Grande Ceinture line

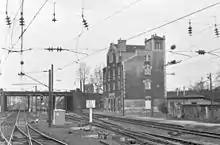
Bobigny station in 1984

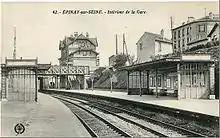
The gare d'Épinay-sur-Seine on the Ligne des Grésillons (now RER line C). The Grande Ceinture passes on the second bridge.

Decided upon in 1875, the Grande Ceinture opened in 1877 between Noisy-le-Sec and Villeneuve-Saint-Georges. On 16 July, a passenger service was put in place between gare de l'Est and gare d'Austerlitz.